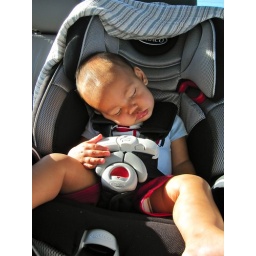
trev in car seat